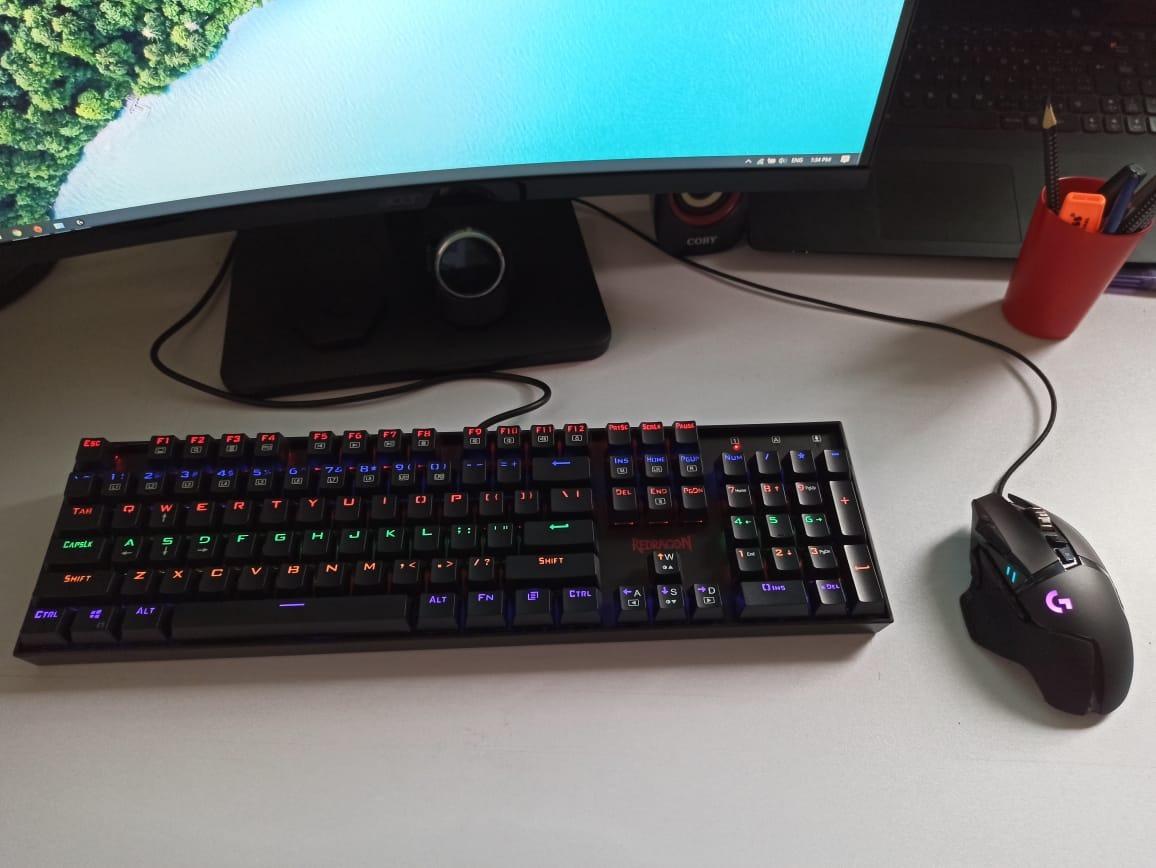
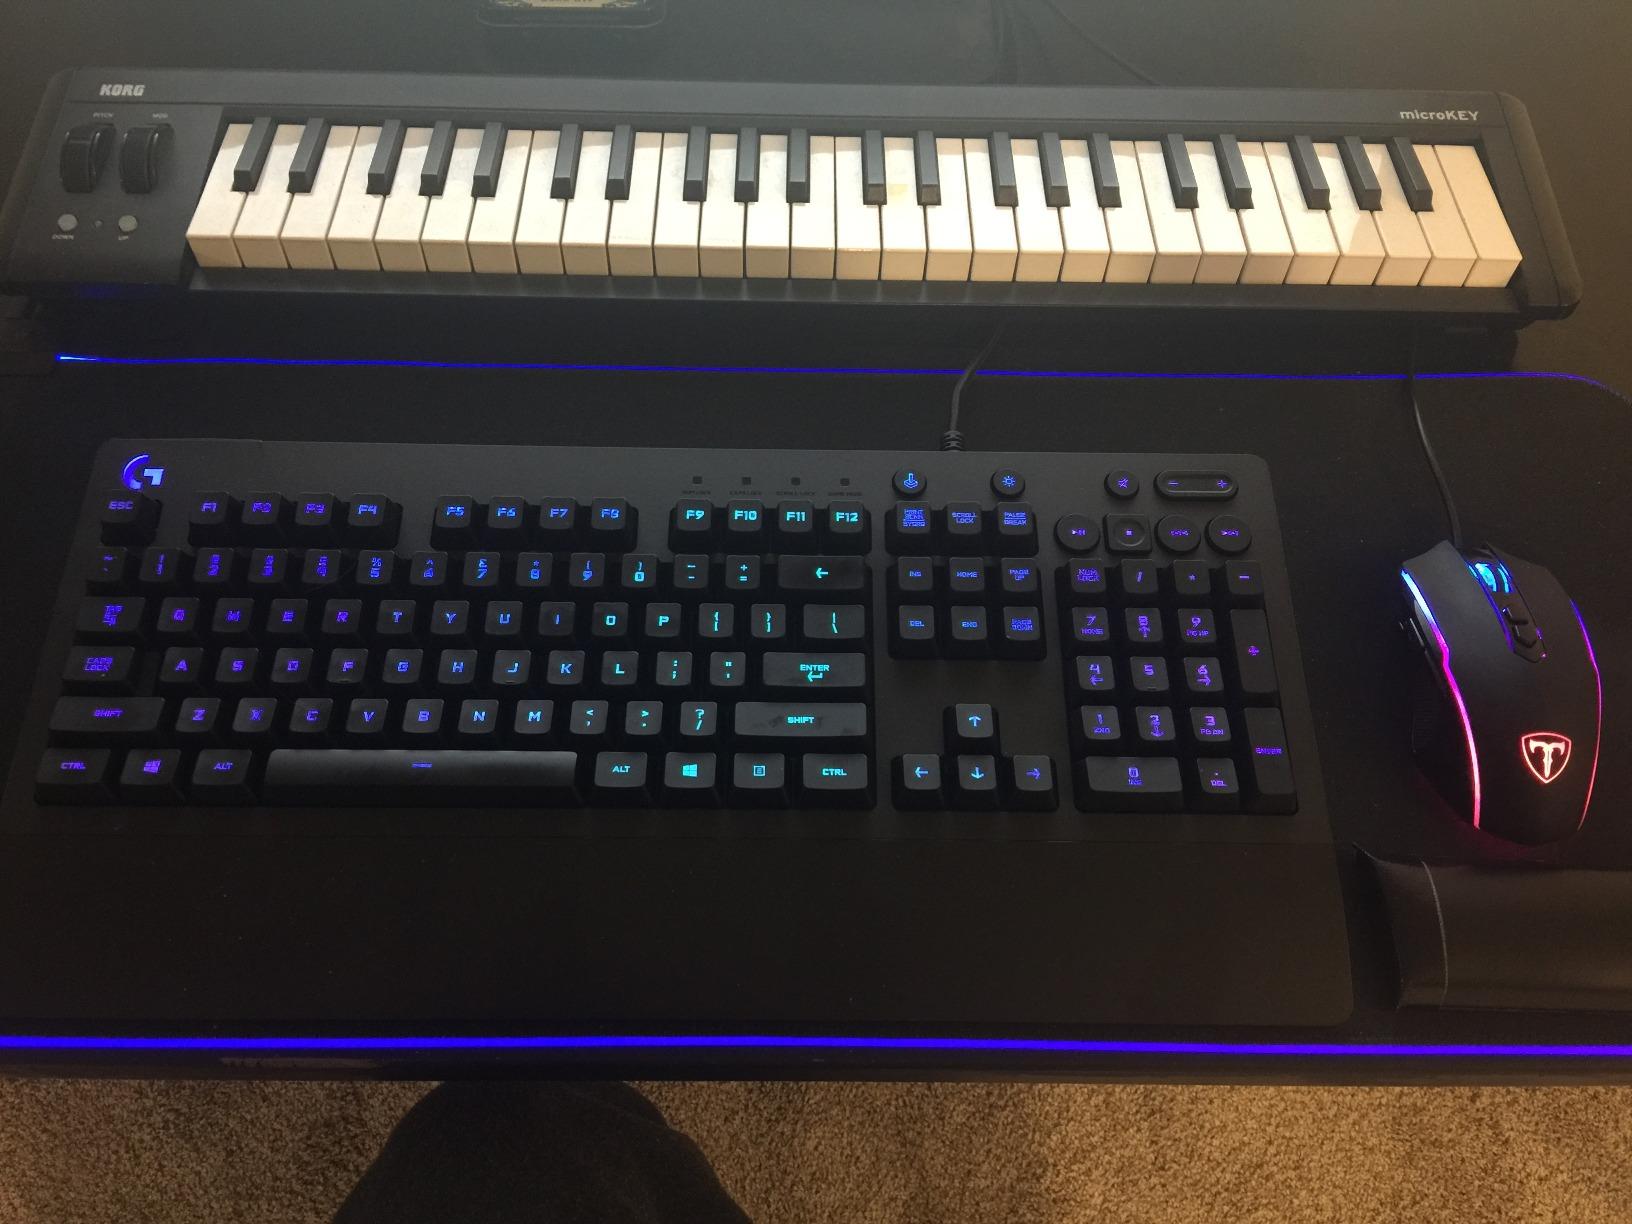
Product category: keyboard
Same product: no